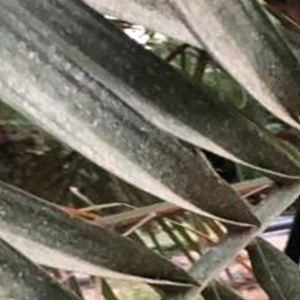
Label: Leaf Spots